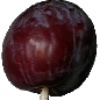
Label: Plum 1